Princess Caroline of Denmark

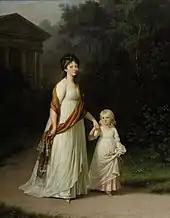
Princess Caroline with her mother, Crown Princess Marie. Painting by Jens Juel, .

Princess Caroline was born on 28 October 1793 at Christiansborg Palace, the then principal residence of the Danish Monarchy in central Copenhagen. She was the third child of Crown Prince Frederick (the future King Frederick VI of Denmark) and his spouse and first cousin, Princess Marie of Hesse-Kassel. Her birth was much welcomed by the public, as her two elder siblings had died soon after their birth. Thus, on his own initiative, a citizen had a silver medal struck to commemorate the birth, one side of which showed a cradle with the inscription: However, despite these well-intentioned wishes, she and her fourteen years younger sister, Princess Vilhelmine, would be the only of the parent's eight children to reach adulthood.